Bioreactor

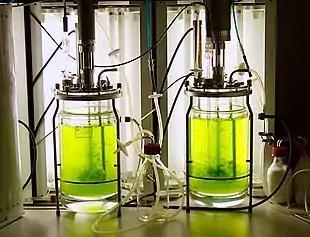
Moss photobioreactor with "Physcomitrella patens"

A photobioreactor (PBR) is a bioreactor which incorporates some type of light source (that may be natural sunlight or artificial illumination). Virtually any translucent container could be called a PBR, however the term is more commonly used to define a closed system, as opposed to an open storage tank or pond.